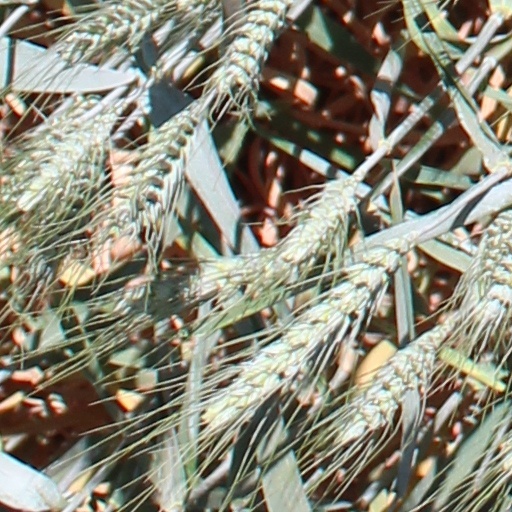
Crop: wheat